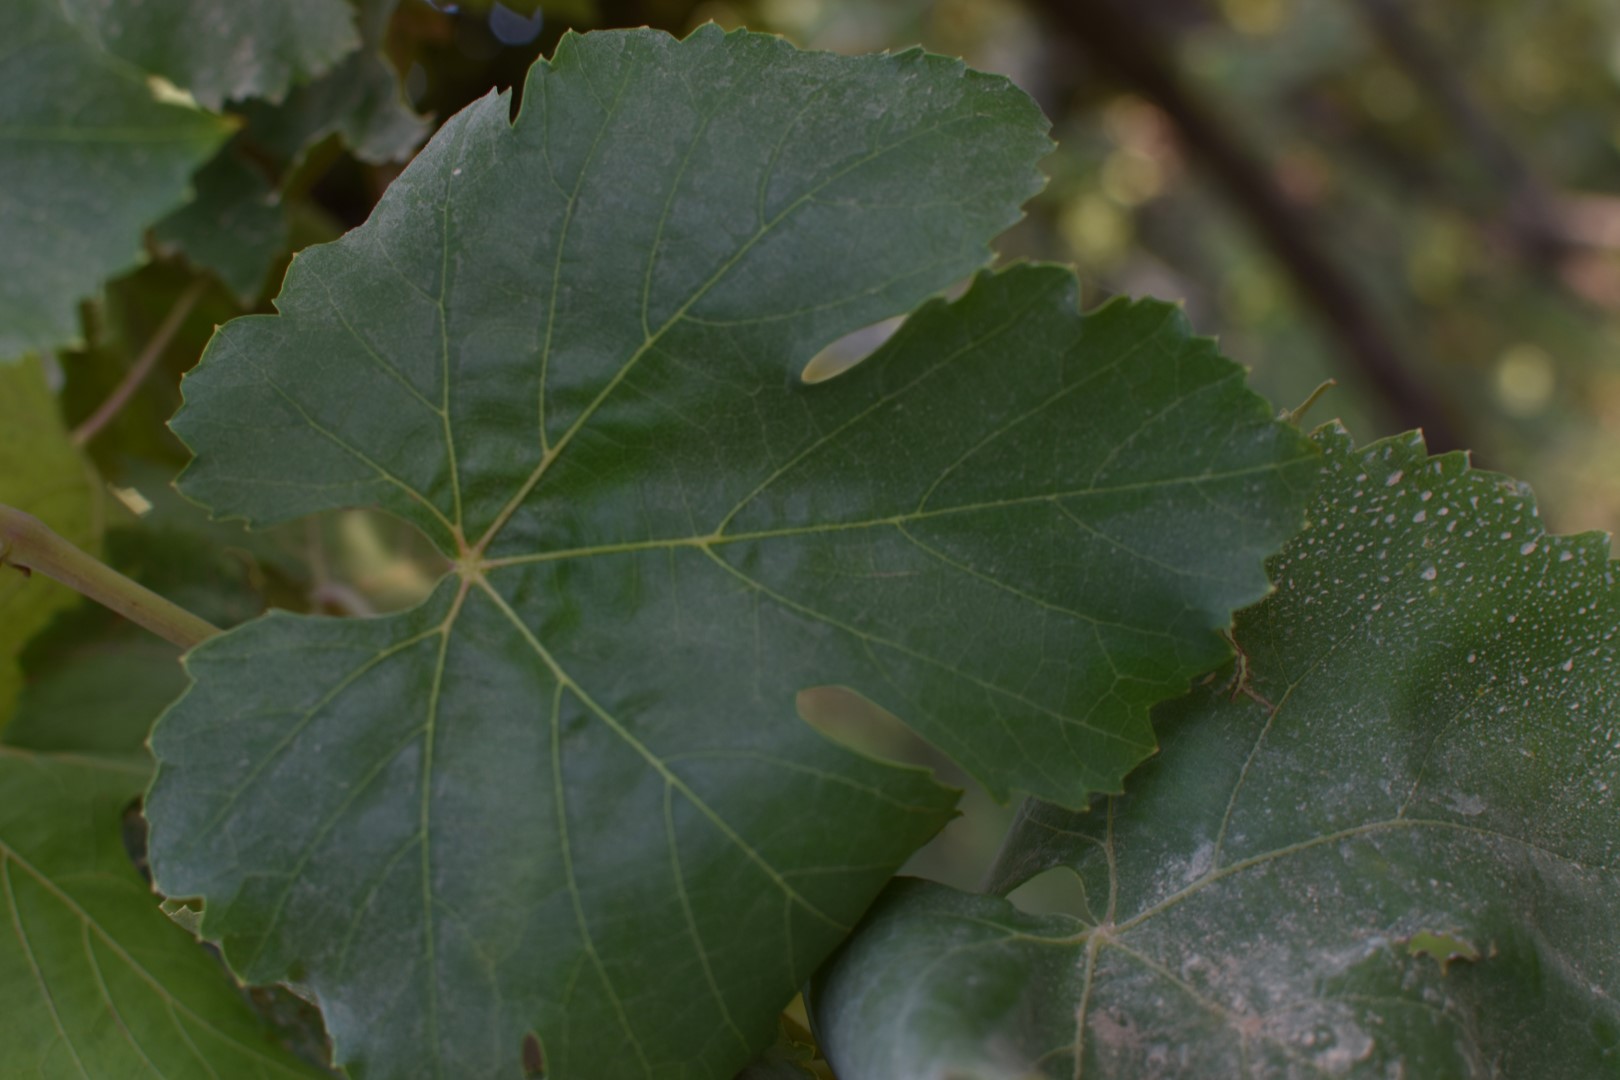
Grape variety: Thompson Seedless